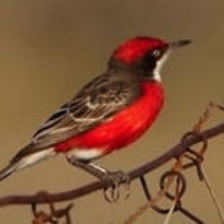
Species: CRIMSON CHAT
Scientific name: EPTHIANURA TRICOLOR